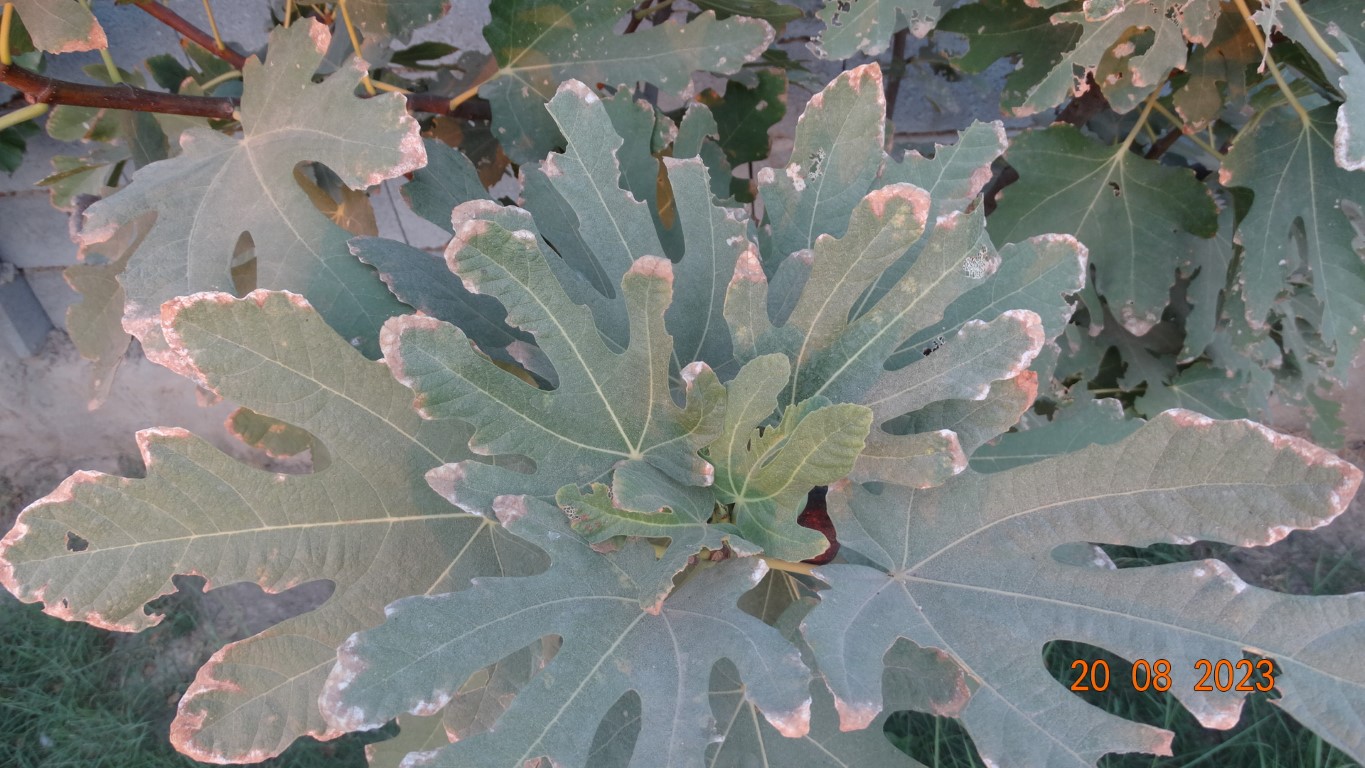
Label: infected